Molecular logic gate

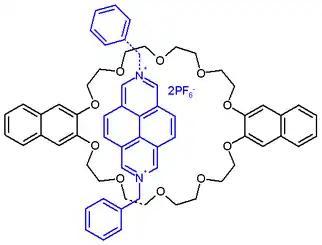
A pseudorotaxane-based logic gate

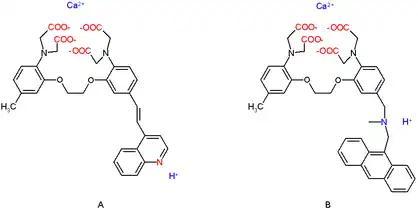
A. A multi-functional dual-input XNOR/XOR molecular logic gate; B. A triple-input half-adder system based on AND gates.

In compound B, the bottom section contains a tertiary amino group that is capable of binding to protons. In this system, fluorescence only occurs when both cations are present. The presence of both cations hinders PET, allowing compound B to fluoresce. In the absence of either ion, fluorescence is quenched by PET, which involves an electron transfer from either the nitrogen atom or the oxygen atoms, or both to the anthracenyl group. When both receptors are bound to calcium ions and protons respectively, both PET channels are shut off. The overall result of Compound B is AND logic, since an output of "1" (fluorescence) occurs only when both Ca and H are present in solution, that is, have values as "1". With both systems running in parallel and the monitoring of transmittance for system A and fluorescence for system B, the result is a half-adder capable of reproducing the equation 1 + 1 = 2.